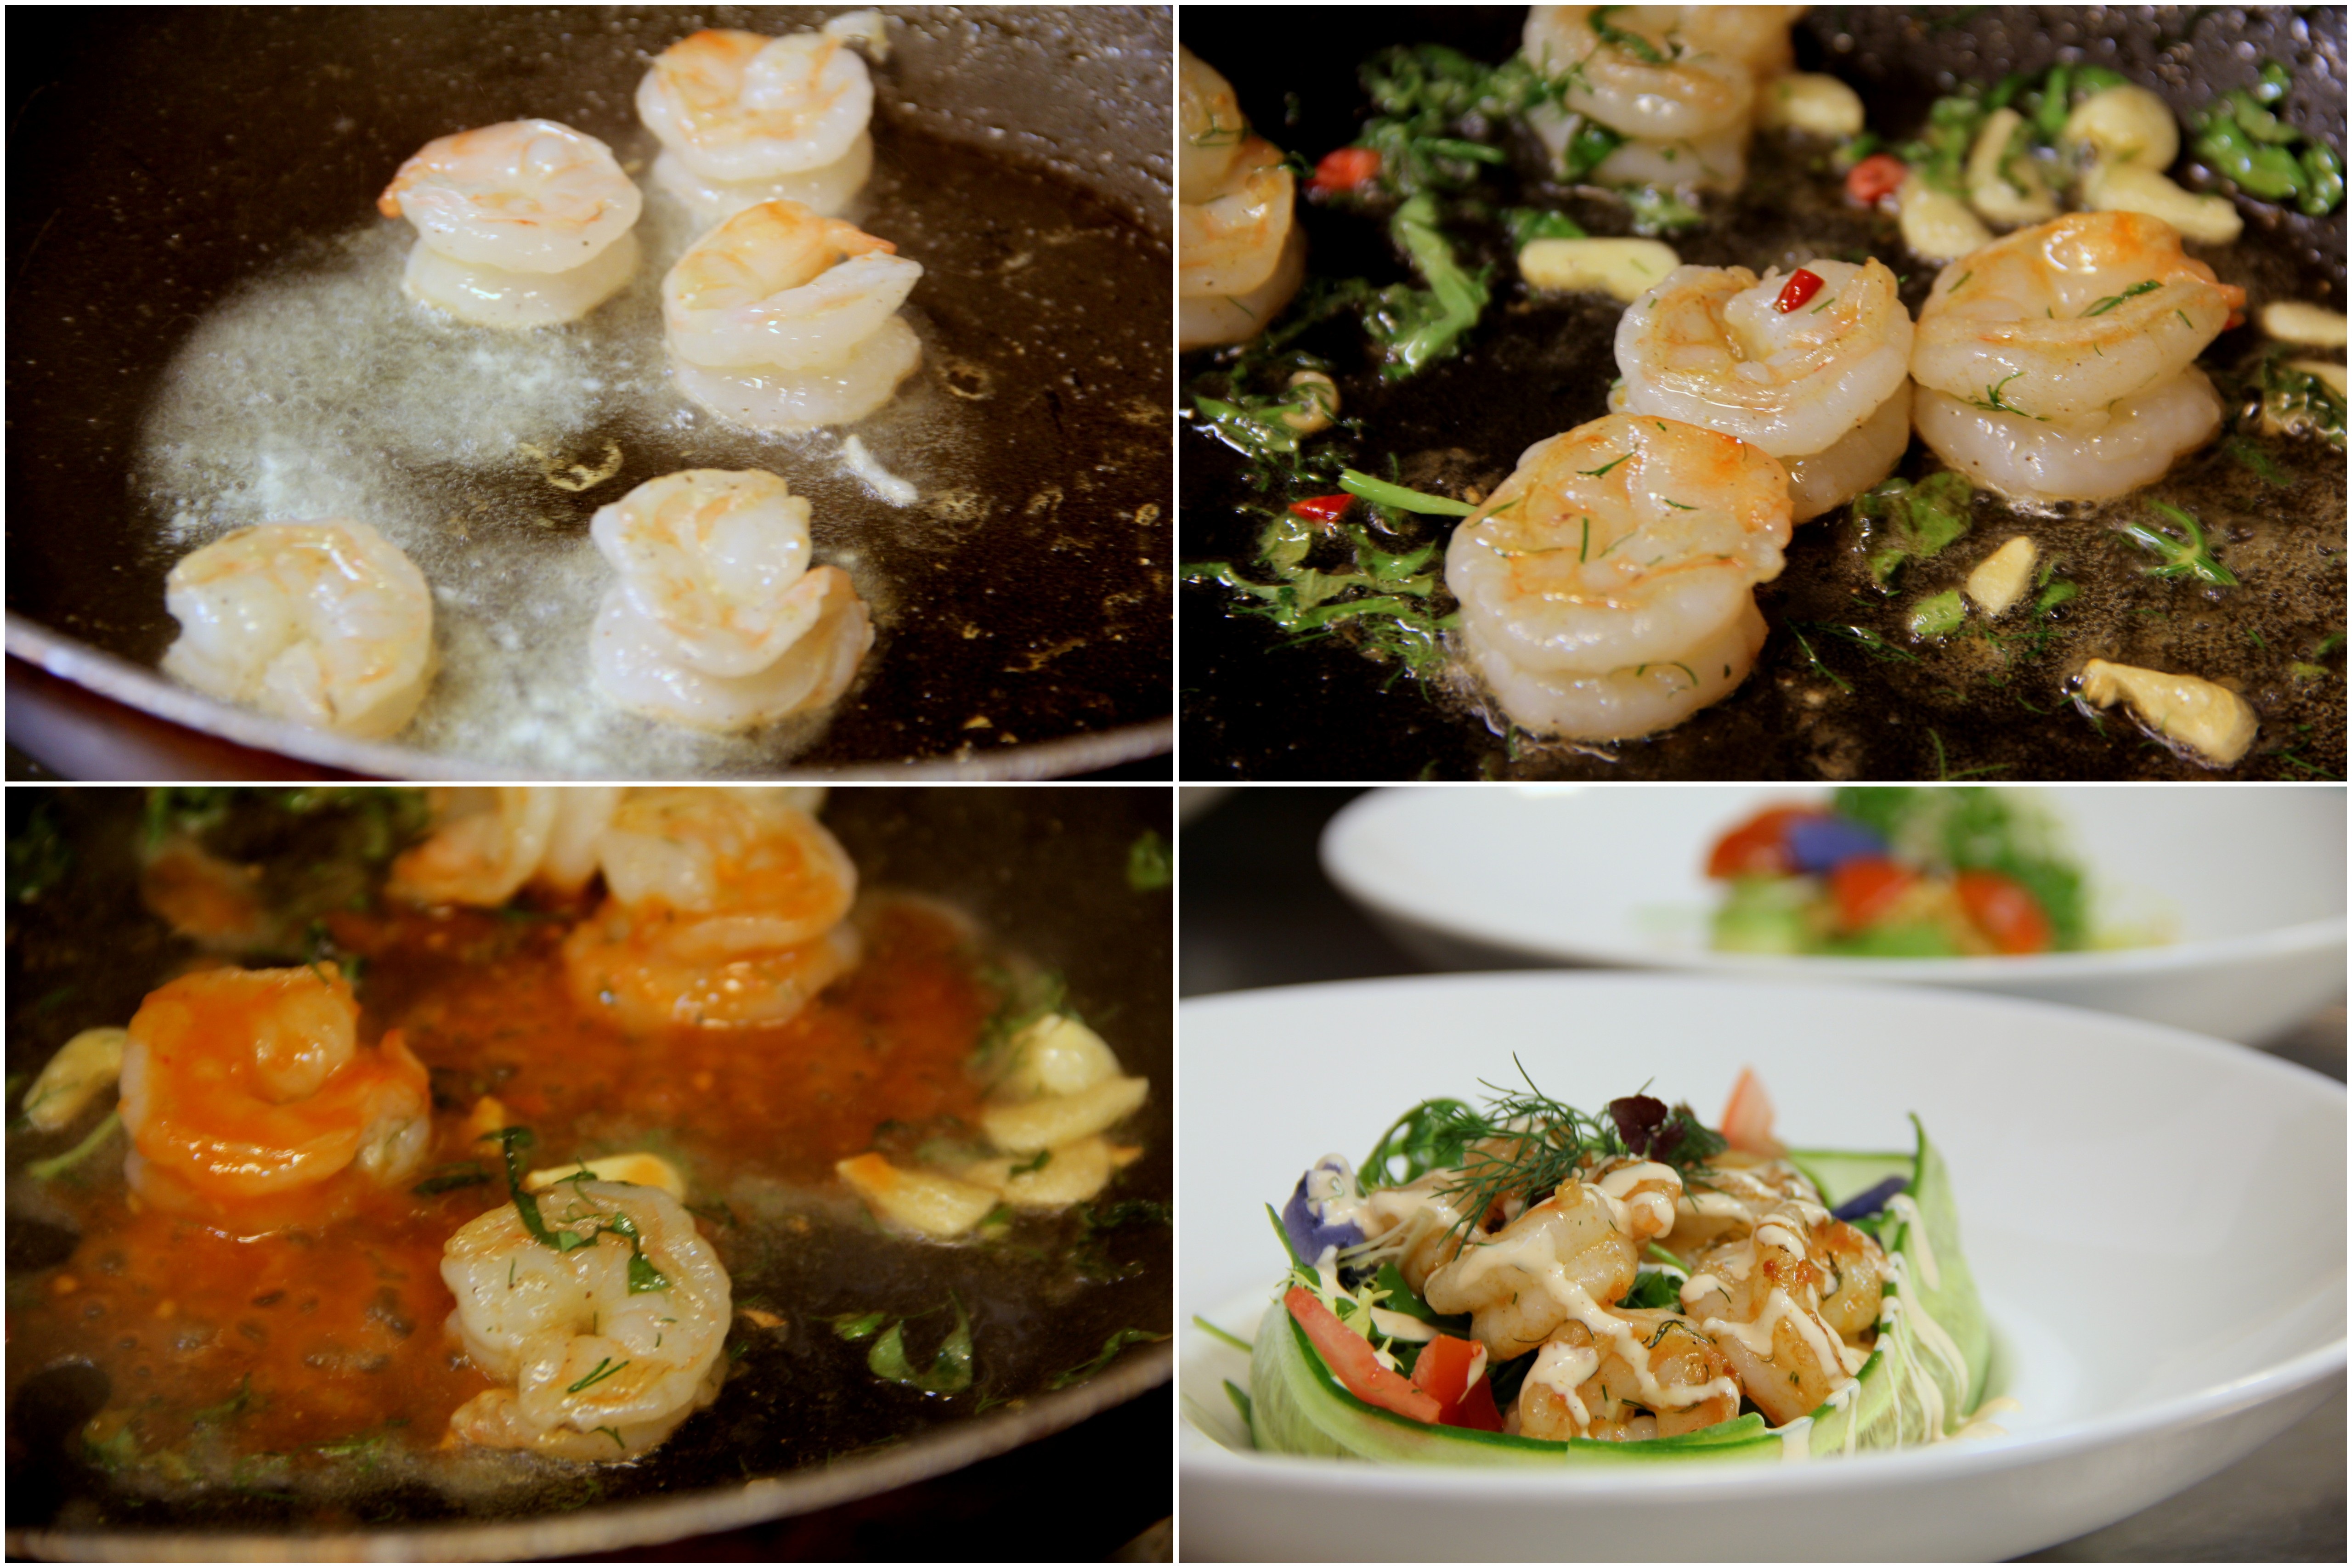
dish, meal, food, salad, produce, seafood, fresh, healthy, cuisine, shrimp, asian food, dinner, shrimps, alexander, appetizer, prawn, the hague, hors d oeuvre